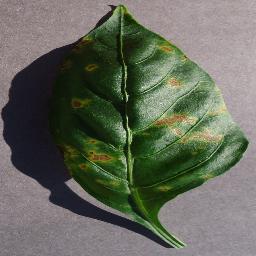
Label: Pepper,_bell___Bacterial_spot